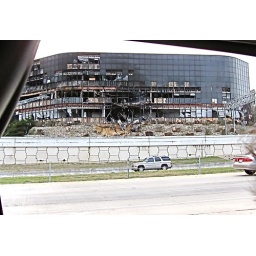
IRS office into which a plane was flown in Austin, TX. Taken from moving car.